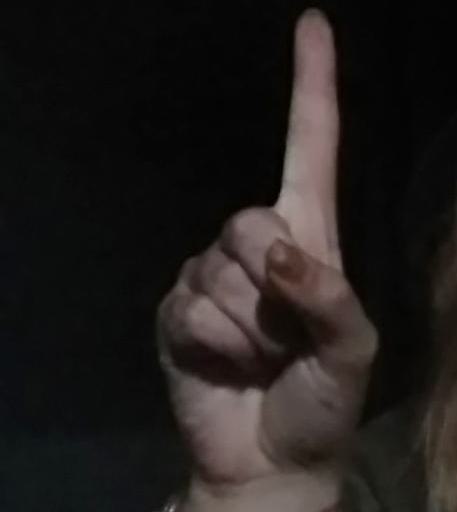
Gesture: one